James and Sophia Clemens Farmstead

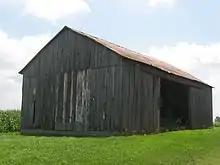
The Clemens Barn, located immediately east of the house

Natives of Rockingham County, Virginia, James and Sophia Clemens settled in Darke County in 1818 and became prosperous farmers. Their success led other former slaves to migrate to the vicinity, and a community known as "Longtown" (alternately "Tampico") gradually grew up in the vicinity of the Clemens farm. Over the years, the community became a center for the Underground Railroad, complete with a Quaker school known as the Union Literary Institute; among the movement's leaders in the community were the Clemens family.